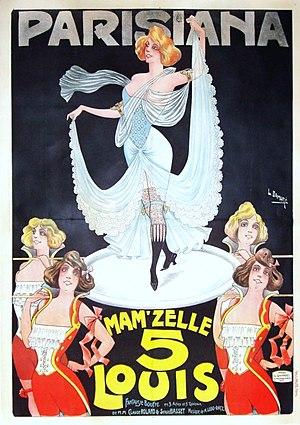
Amélie Diéterle interprète le principal rôle dans, Mam'zelle 5 Louis, au Parisiana en 1904, une fantaisie-bouffe de Claude Roland et de Serge Basset, sur une musique de Ludovic Ratz. Amélie Diéterle est une comédienne française, née à Strasbourg le 20 février 1871 et morte à Cannes, le 20 janvier 1941. Elle est légitimée à Paris en 1892 par le capitaine Louis Laurent, chevalier de la Légion d'Honneur. Amélie Diéterle s'est mariée à Vallauris le 16 juin 1930 avec André Simon (1877-1965). Amélie Diéterle joue principalement au Théâtre des Variétés à Paris au cours de la Belle Époque.
Louis Julien Bernard-Saraz, né le 23 janvier 1854 à La Rochelle et mort le 22 juin 1908 en son domicile dans le 5ᵉ arrondissement de Paris, est un compositeur français.
Amélie Diéterle, nom de scène d'Amélie Laurent, est une actrice, cantatrice et collectionneuse d'art française, née à Strasbourg le 20 février 1871 et morte à Cannes le 20 janvier 1941.